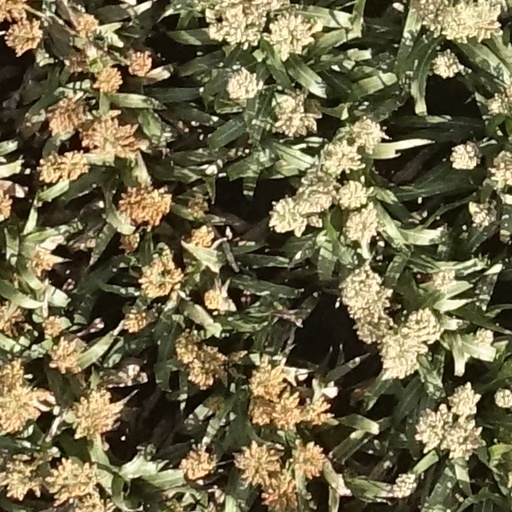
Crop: sorghum